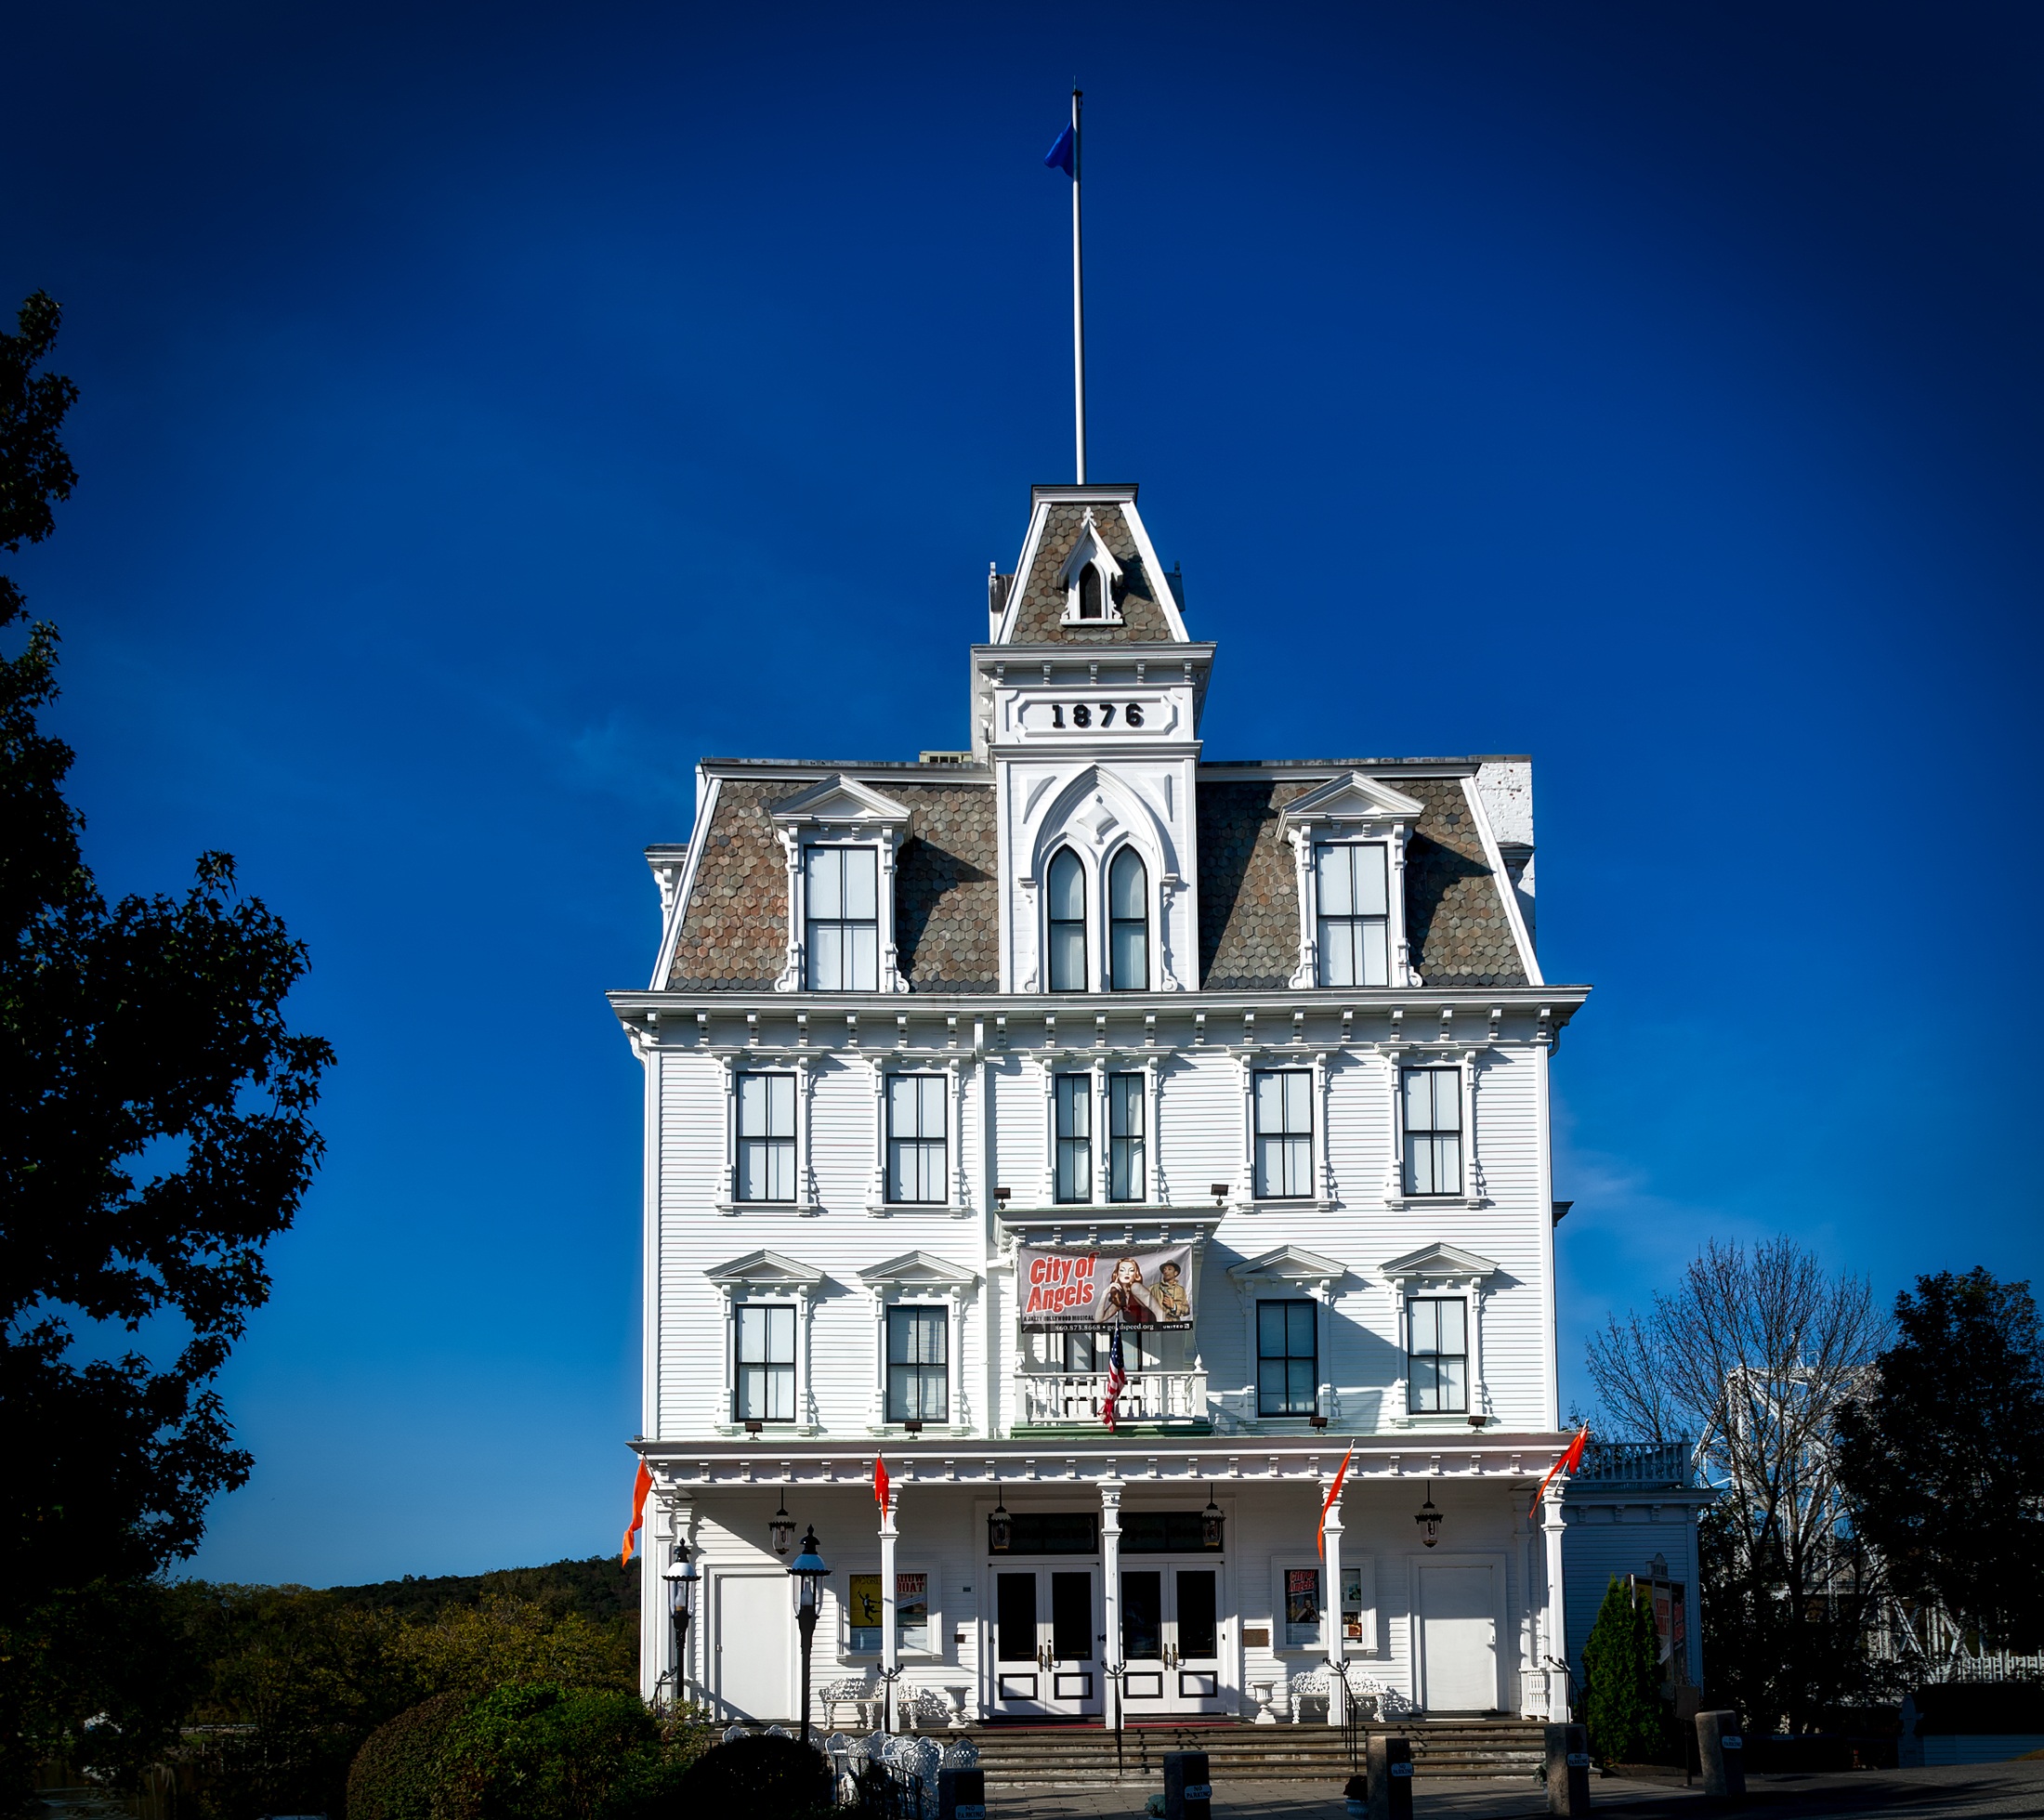
music, architecture, house, town, building, chateau, village, tower, landmark, facade, church, cathedral, historic, tourism, place of worship, hdr, entertainment, connecticut, goodspeed opera house, east haddam